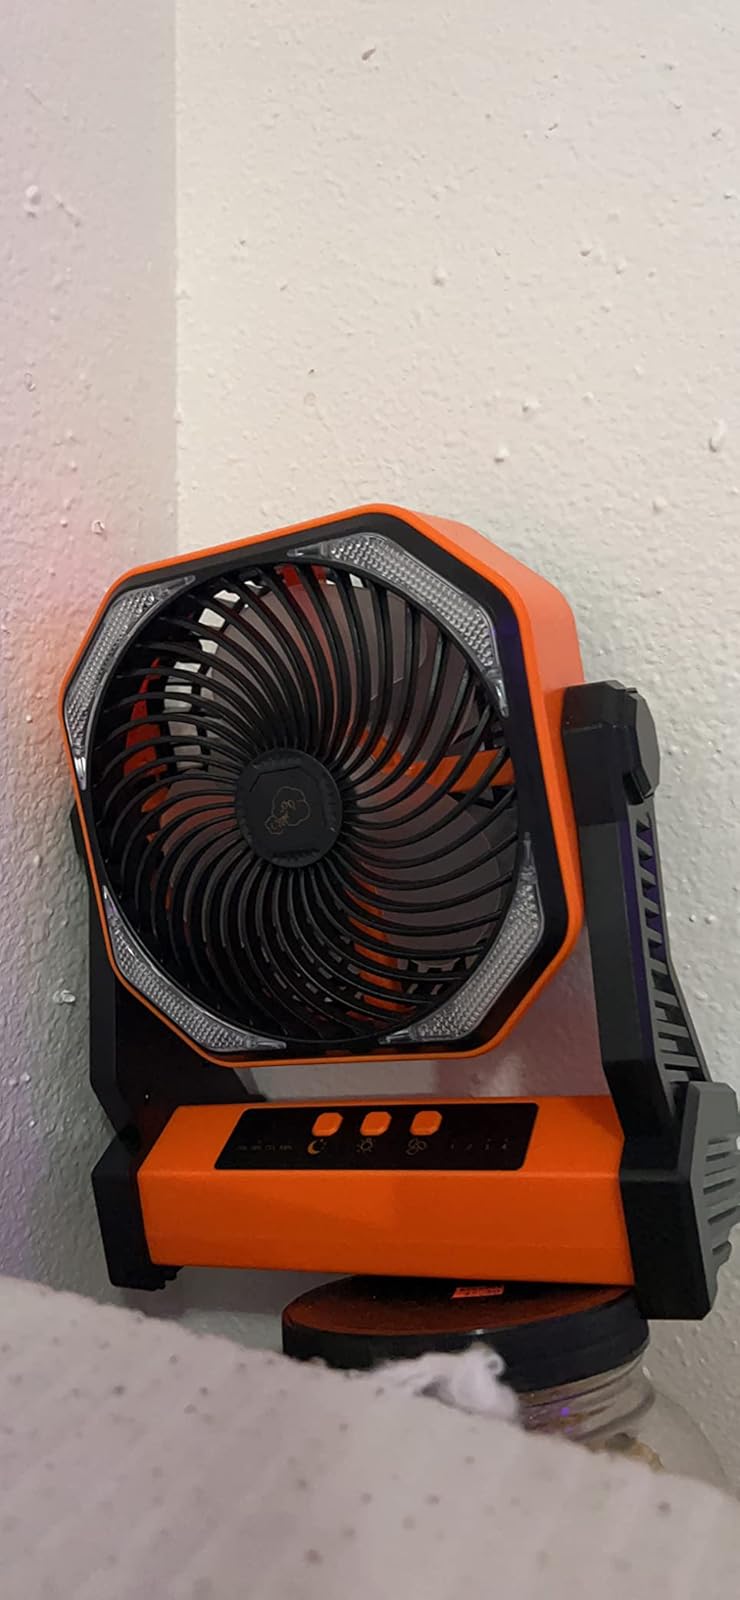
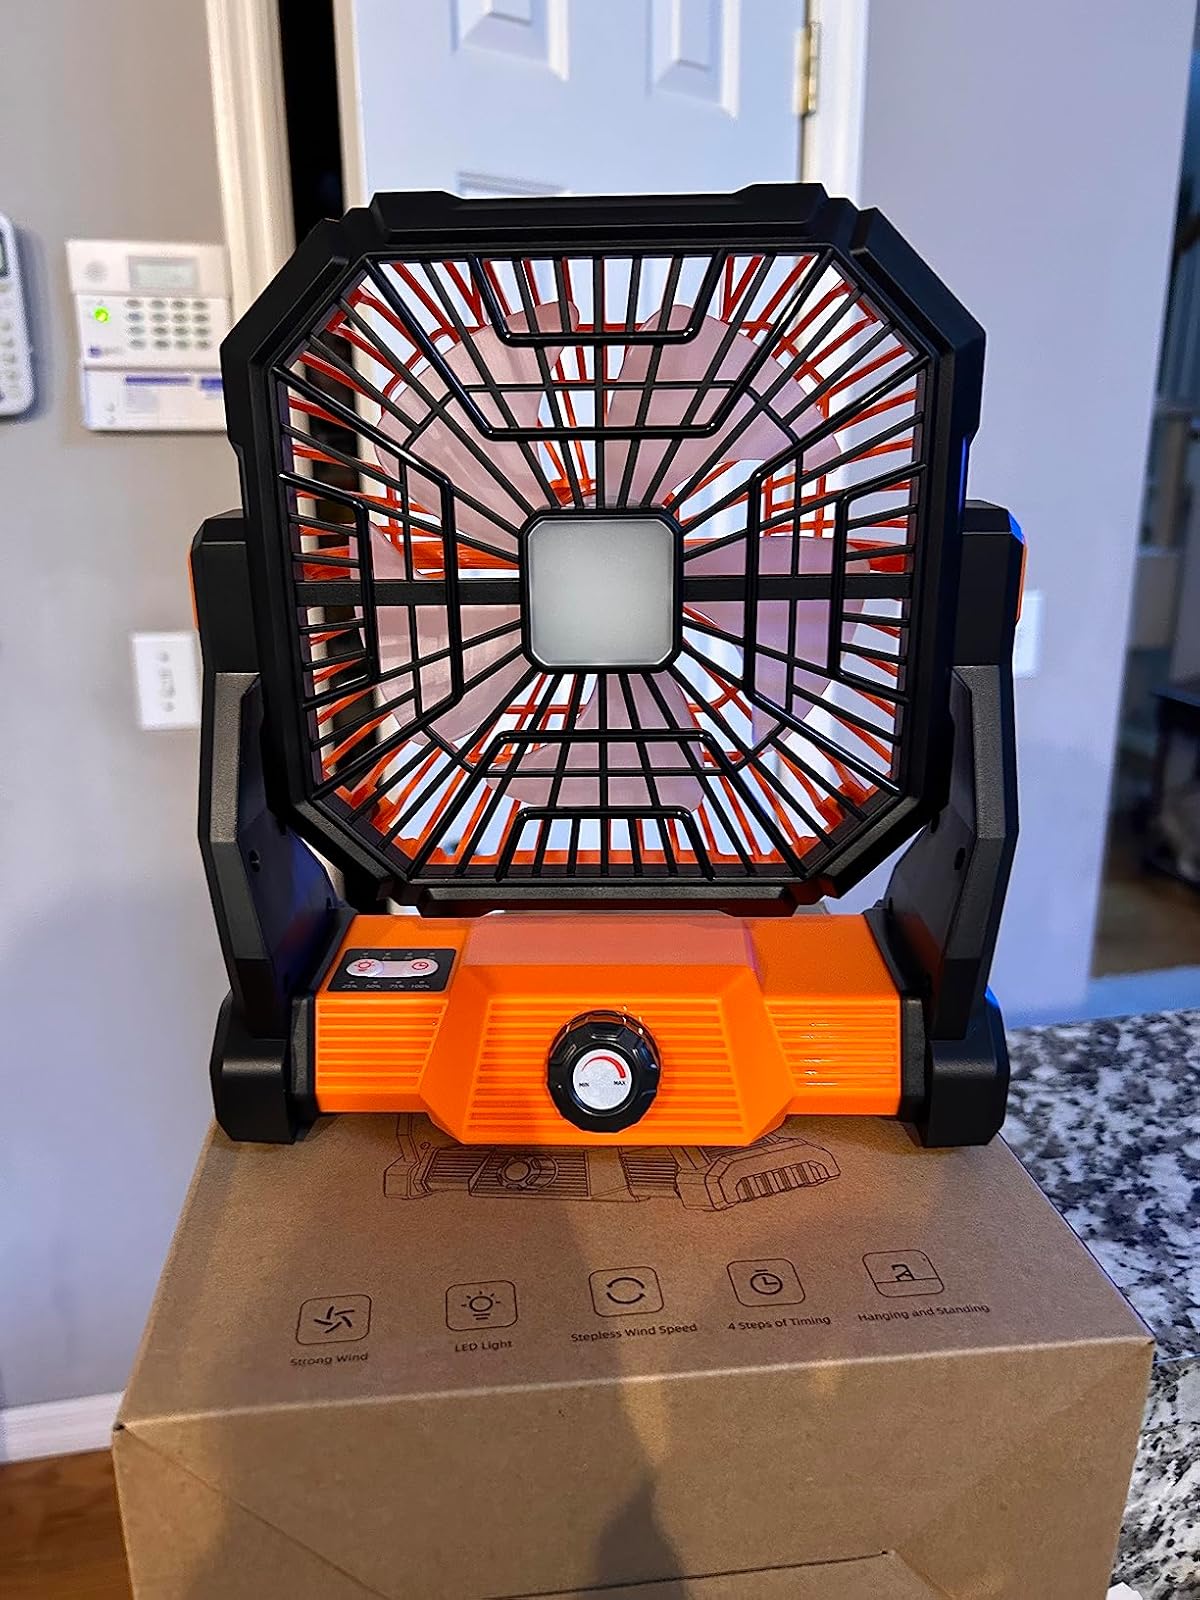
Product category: lantern
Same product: no